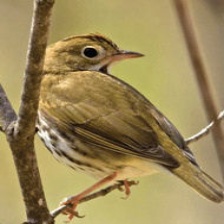
Species: OVENBIRD
Scientific name: SEIURUS AUROCAPILLA